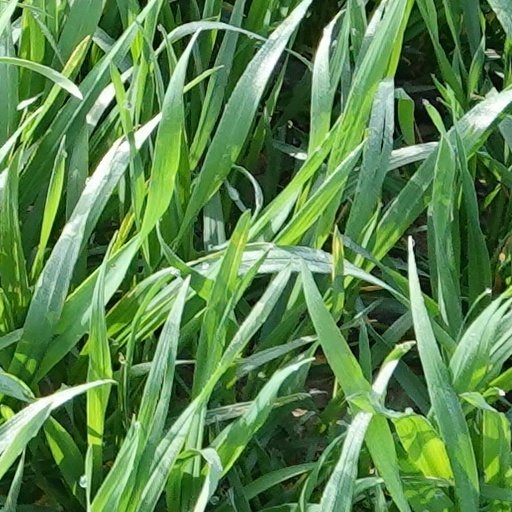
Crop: wheat